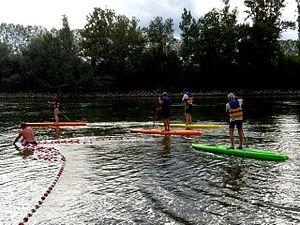
Course de stand up
Marmande Plage, sur le modèle de Paris Plage, est une plage de sable artificielle installée sur le fleuve de la Garonne, sur la commune de Marmande. Il s’agit du seul lieu de baignade surveillée sur la Garonne. Le projet s’inscrit dans une dynamique touristique de rapprocher les Marmandais et les touristes du parc boisé de la Filhole.